Dolf van der Wal

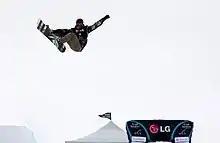

Dolf van der Wal (born 21 July 1987, Huizen) is a Dutch snowboarder. He has competed at the 2014 Winter Olympics in Sochi.